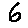
Label: 6